Levi G. McCauley

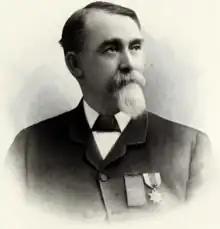
McCauley in a 1898 publication

Levi Gheen McCauley (September 2, 1837 – August 7, 1920) was an American politician from Pennsylvania. He served as Pennsylvania Auditor General from 1897 to 1901.